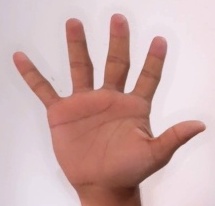
ASL sign: 5